List of The Originals characters

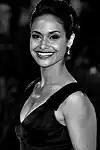
Shannon Kane

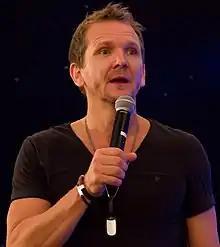
Sebastian Roché

Thierry Vanchure was once a human living in the 1940s. Marcel found Thierry Vanchure during World War II. Thierry was dying of a war wound outside a VA hospital. Marcel turned him soon after. He has been loyal to Marcel ever since and became his closest friend and his right-hand man. When Marcel told Klaus that he was now king of New Orleans and that Klaus was nothing anymore, Klaus responded by biting Thierry and infecting him with a hybrid bite, as a show of power. Later, in line with Sophie's plan to overthrow Marcel, Klaus healed Thierry to try to gain Marcel's trust. He is later killed by Elijah via his heart being ripped out as a warning to Marcel.